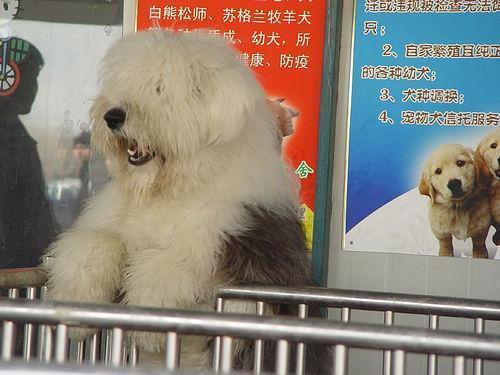
Old_English_sheepdog